Mississippian copper plates

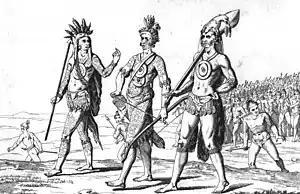
Timucua wearing embossed metal gorgets ca. 1562

A little further down the Atlantic coast was the Mount Royal Mound (8 PU 35), a site occupied on and off since 4000 BCE, and during the historic period a Timucua settlement. Construction of the mound at Mount Royal, began in approximately 1050 CE. In 1893 and 1894, Clarence B. Moore excavated the mound. Among the copper ornaments he disinterred, Moore discovered a copper breast-place with a "forked eye and blade image", and another plate with concentric circles and lines. The first plate was almost square and the second plate was square.